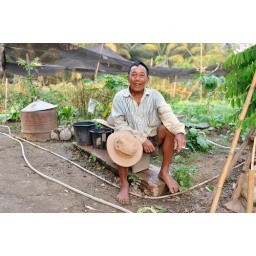
A man sitting in front of his garden (and small house) on the banks of the Nam Khan river in Luang Prabang.